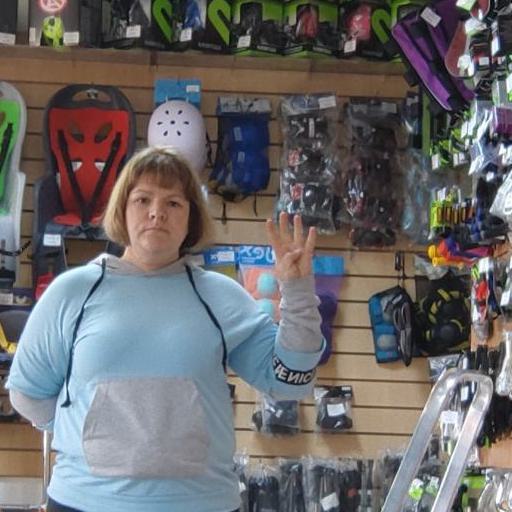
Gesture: four